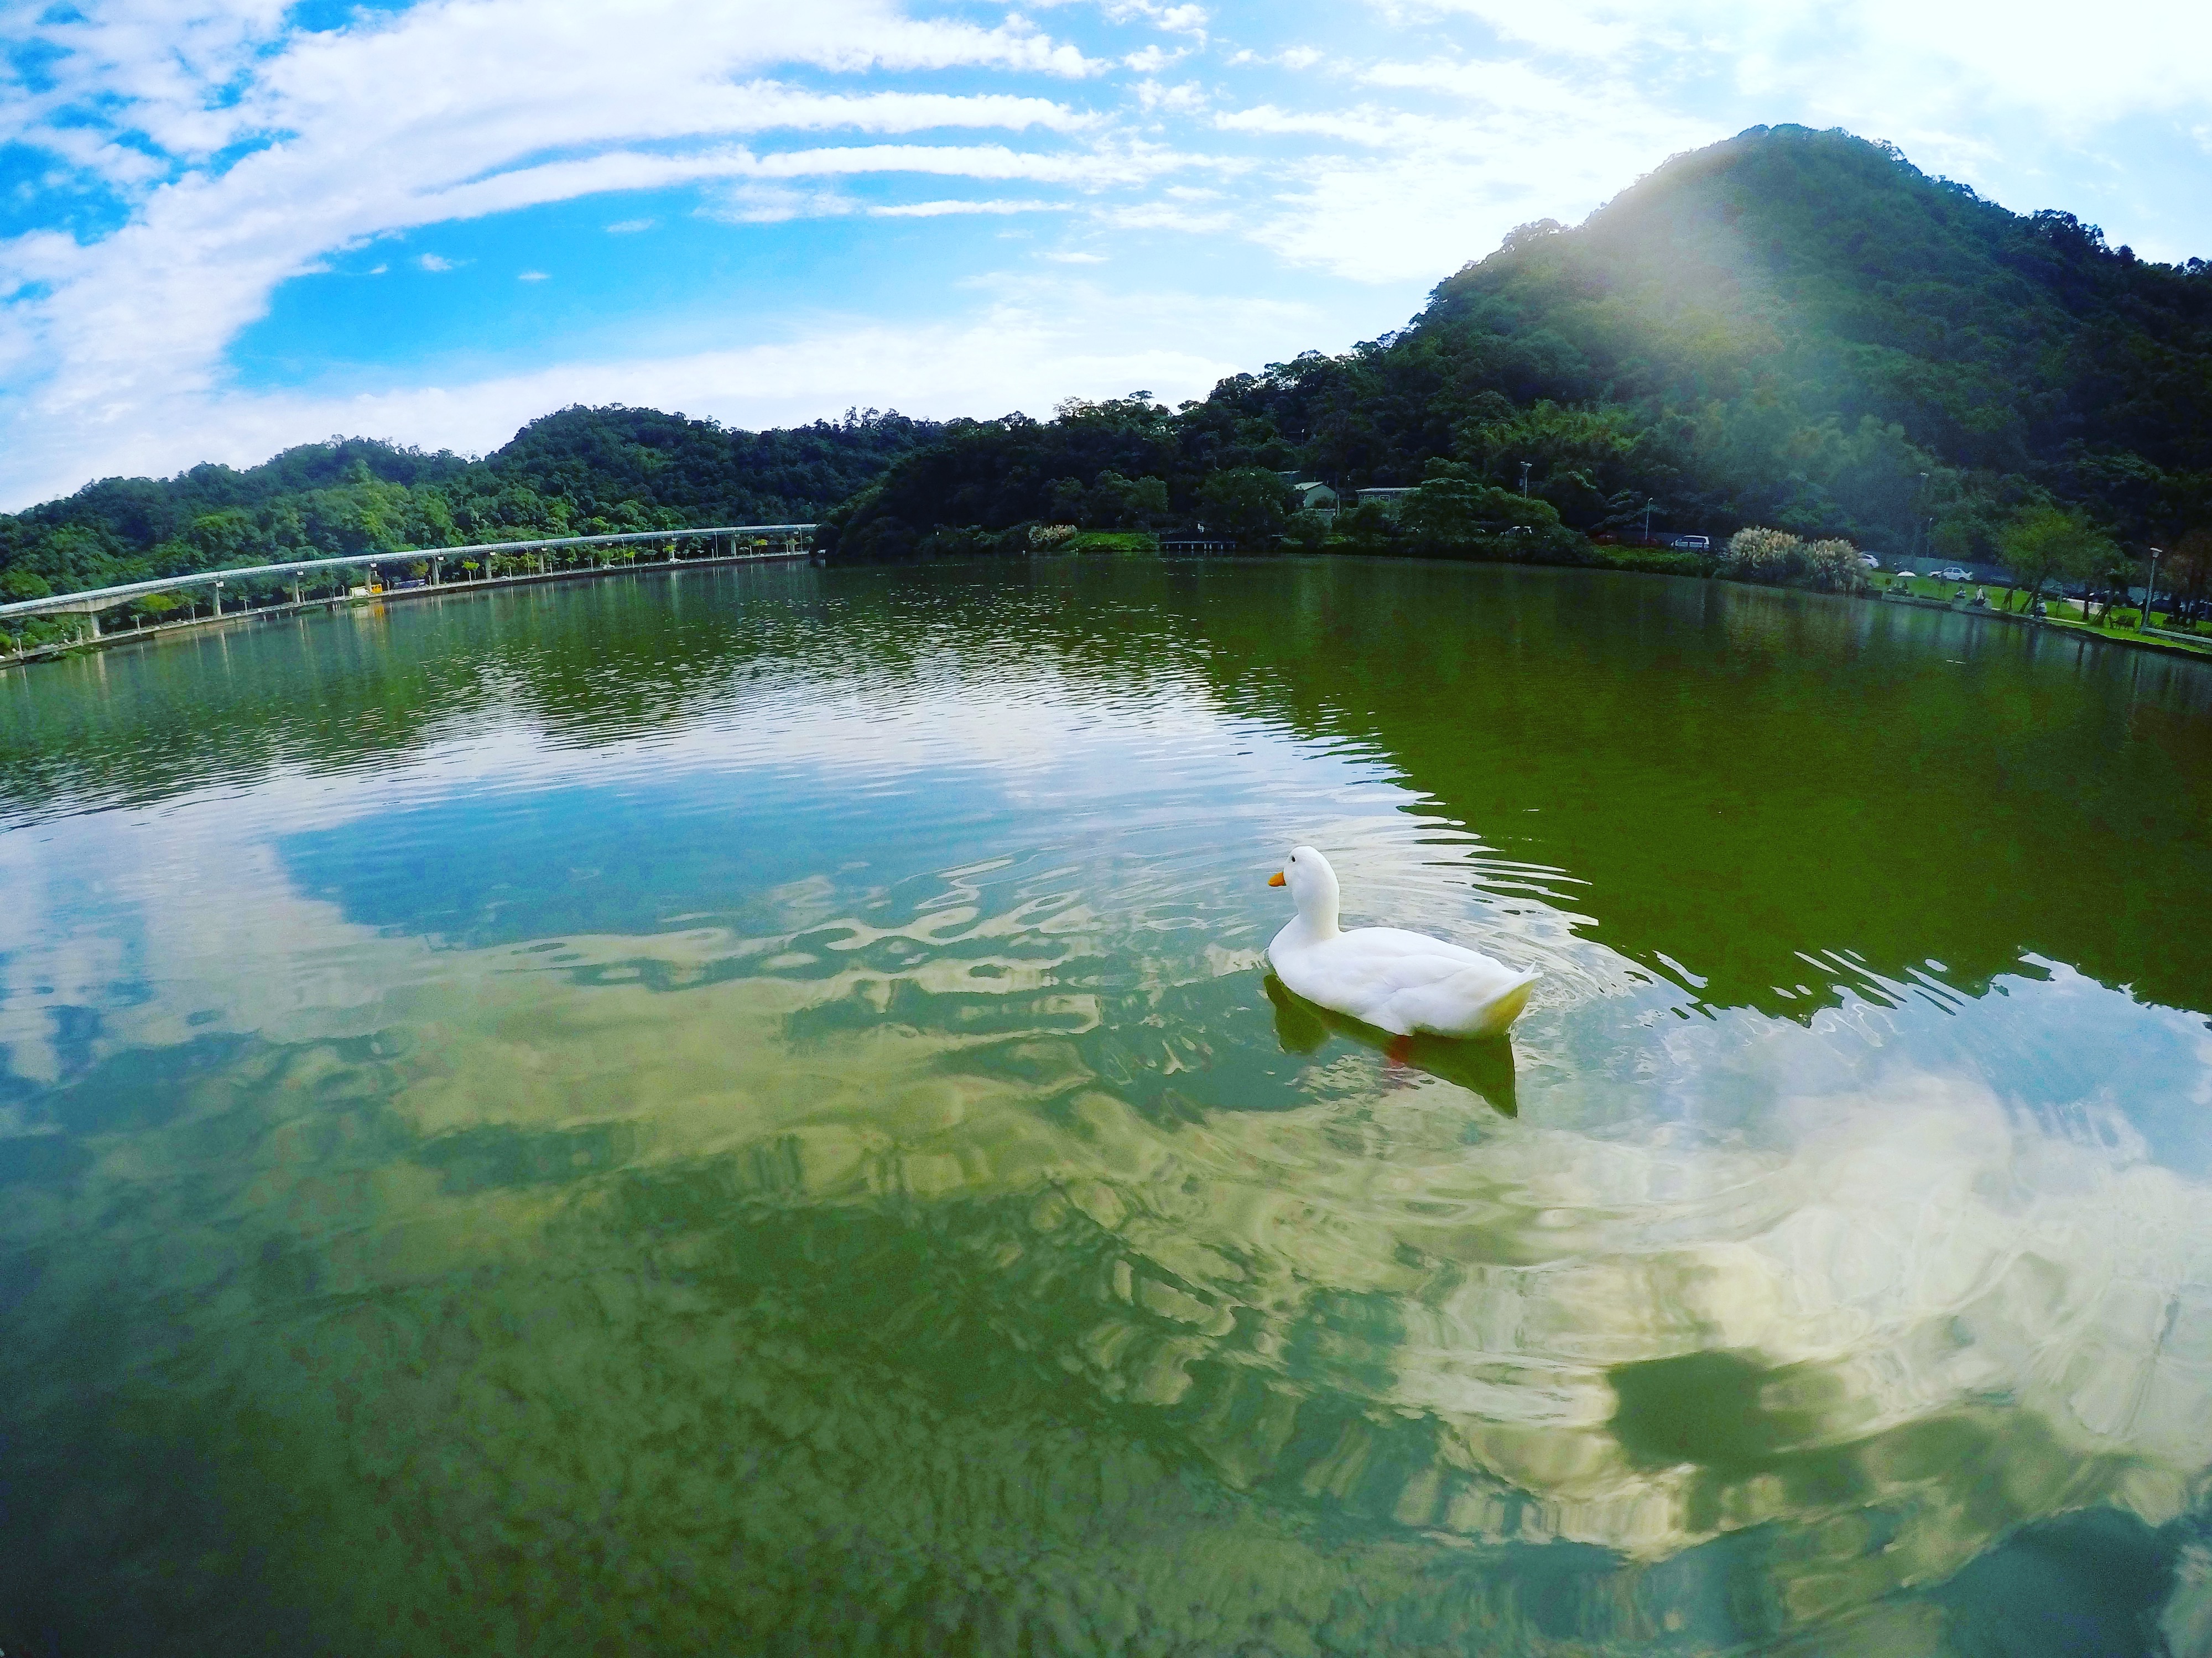
landscape, sea, water, nature, mountain, cloud, lake, river, mountain range, pond, reflection, lagoon, bay, reservoir, body of water, loch